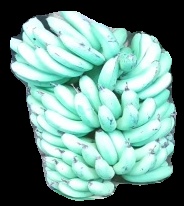
Variety: pachbale
Grade: grade1